Novae Hollandiae Plantarum Specimen

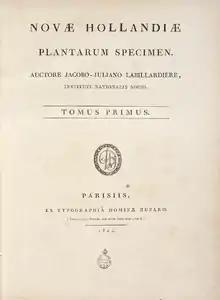
Title page

Novae Hollandiae Plantarum Specimen is a two-volume work describing the flora of Australia. Facsimiles of the originals can be found in the online Biodiversity Heritage Library (Vol.1) and Vol 2).